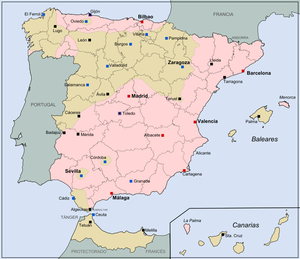
1936 est une année bissextile commençant un mercredi.1936